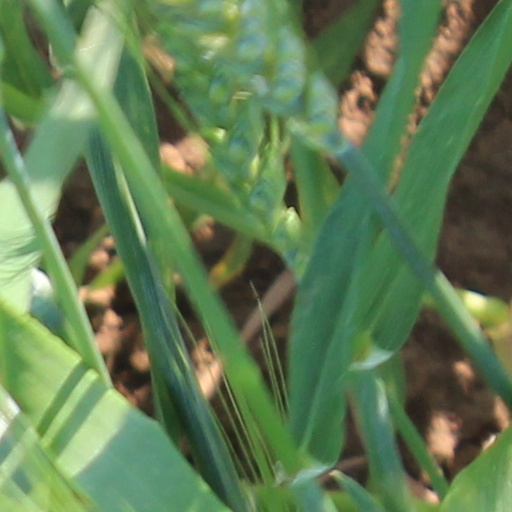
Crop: wheat